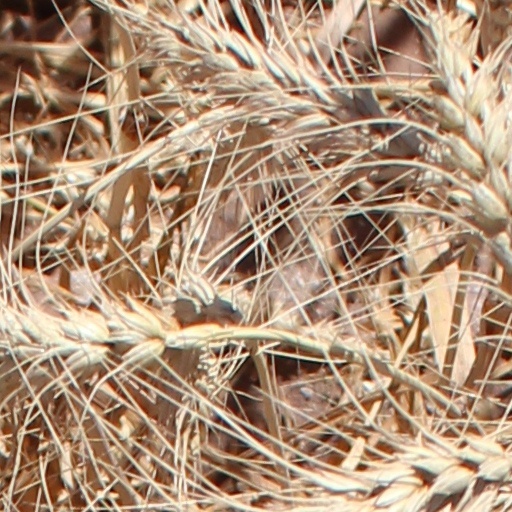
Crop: wheat